Rue du Tapis-Vert

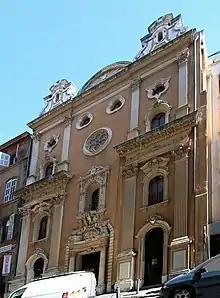
Church of the Mission of France ("Église de la Mission de France") on the Rue du Tapis-Vert

The Church of the Mission of France is located at 44 Rue du Tapis-Vert. The church originated in the 17th century for priests of the Mission of France, a Roman Catholic order founded by Vincent de Paul. During the French Revolution, the church was used by Protestants from 1791 to 1794. The church was restored by Jesuits from 1841 to 1865. Since 1965, the church has been listed as a "Monument historique".